Eugen Rehfisch

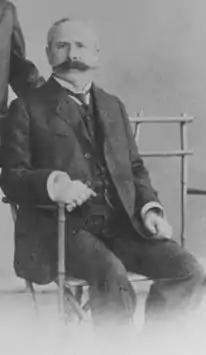
Eugen Rehfisch (1862-1937)

Eugen Rehfisch (6 March 1862 – 7 October 1937) was a German physician of Jewish descent born in Kempen, Kingdom of Prussia (today- Kępno, Poland).